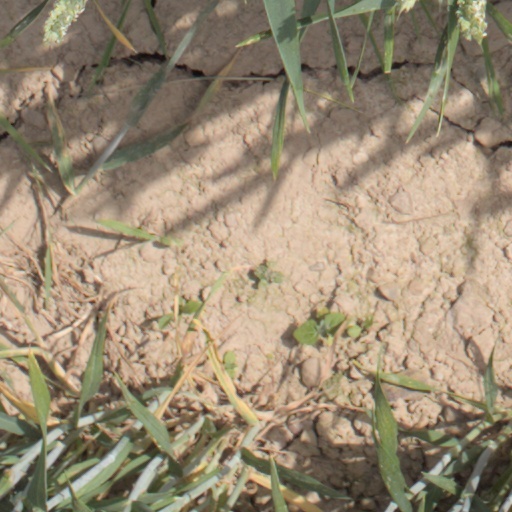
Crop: wheat